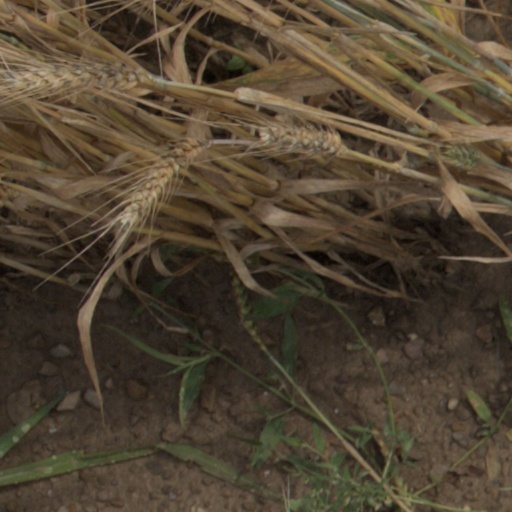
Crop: wheat